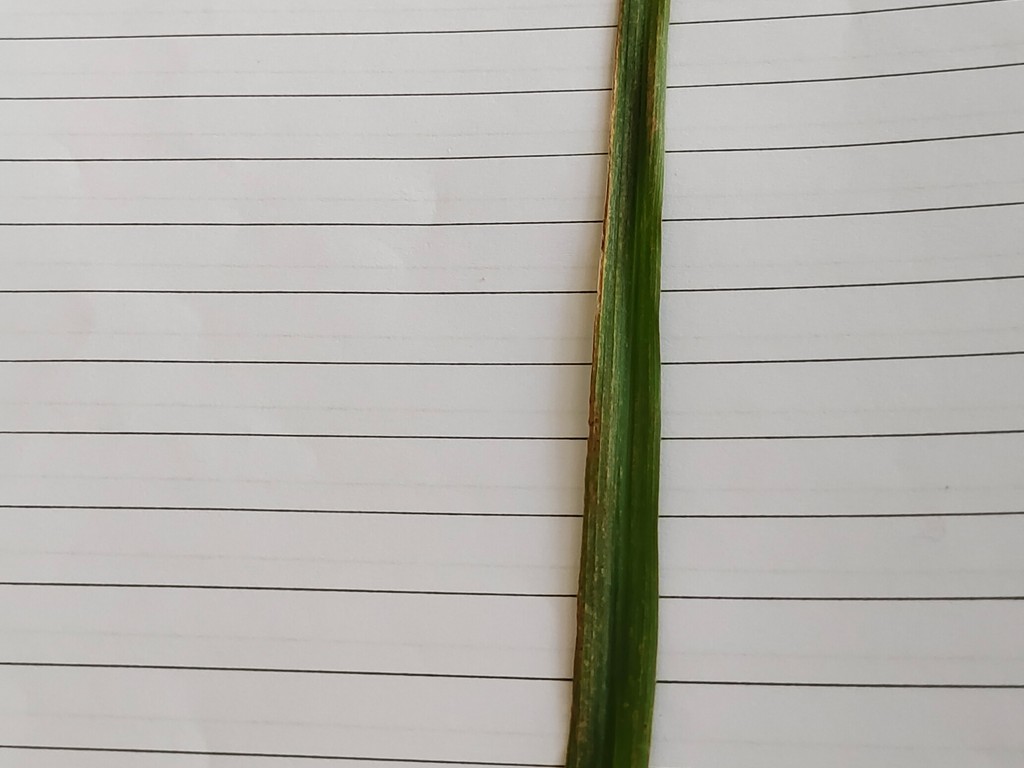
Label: Unhealthy